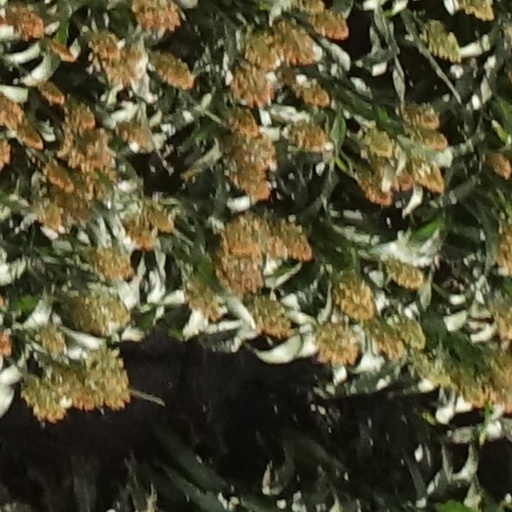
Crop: sorghum